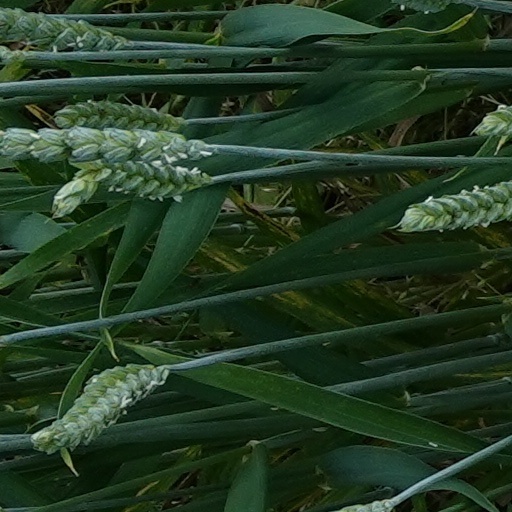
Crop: wheat